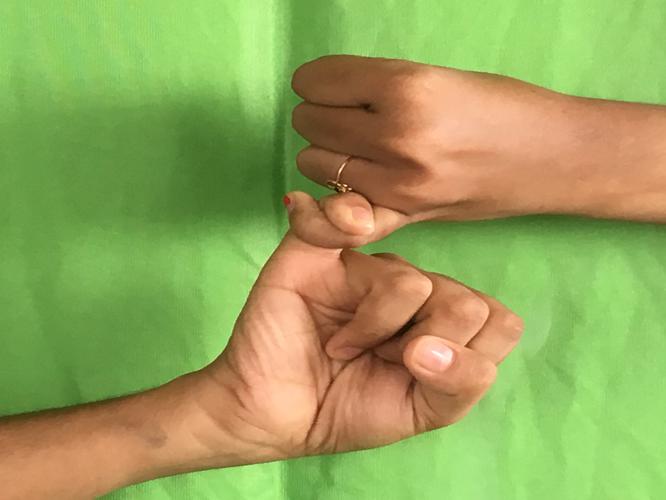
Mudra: Kilaka
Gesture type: double_hand